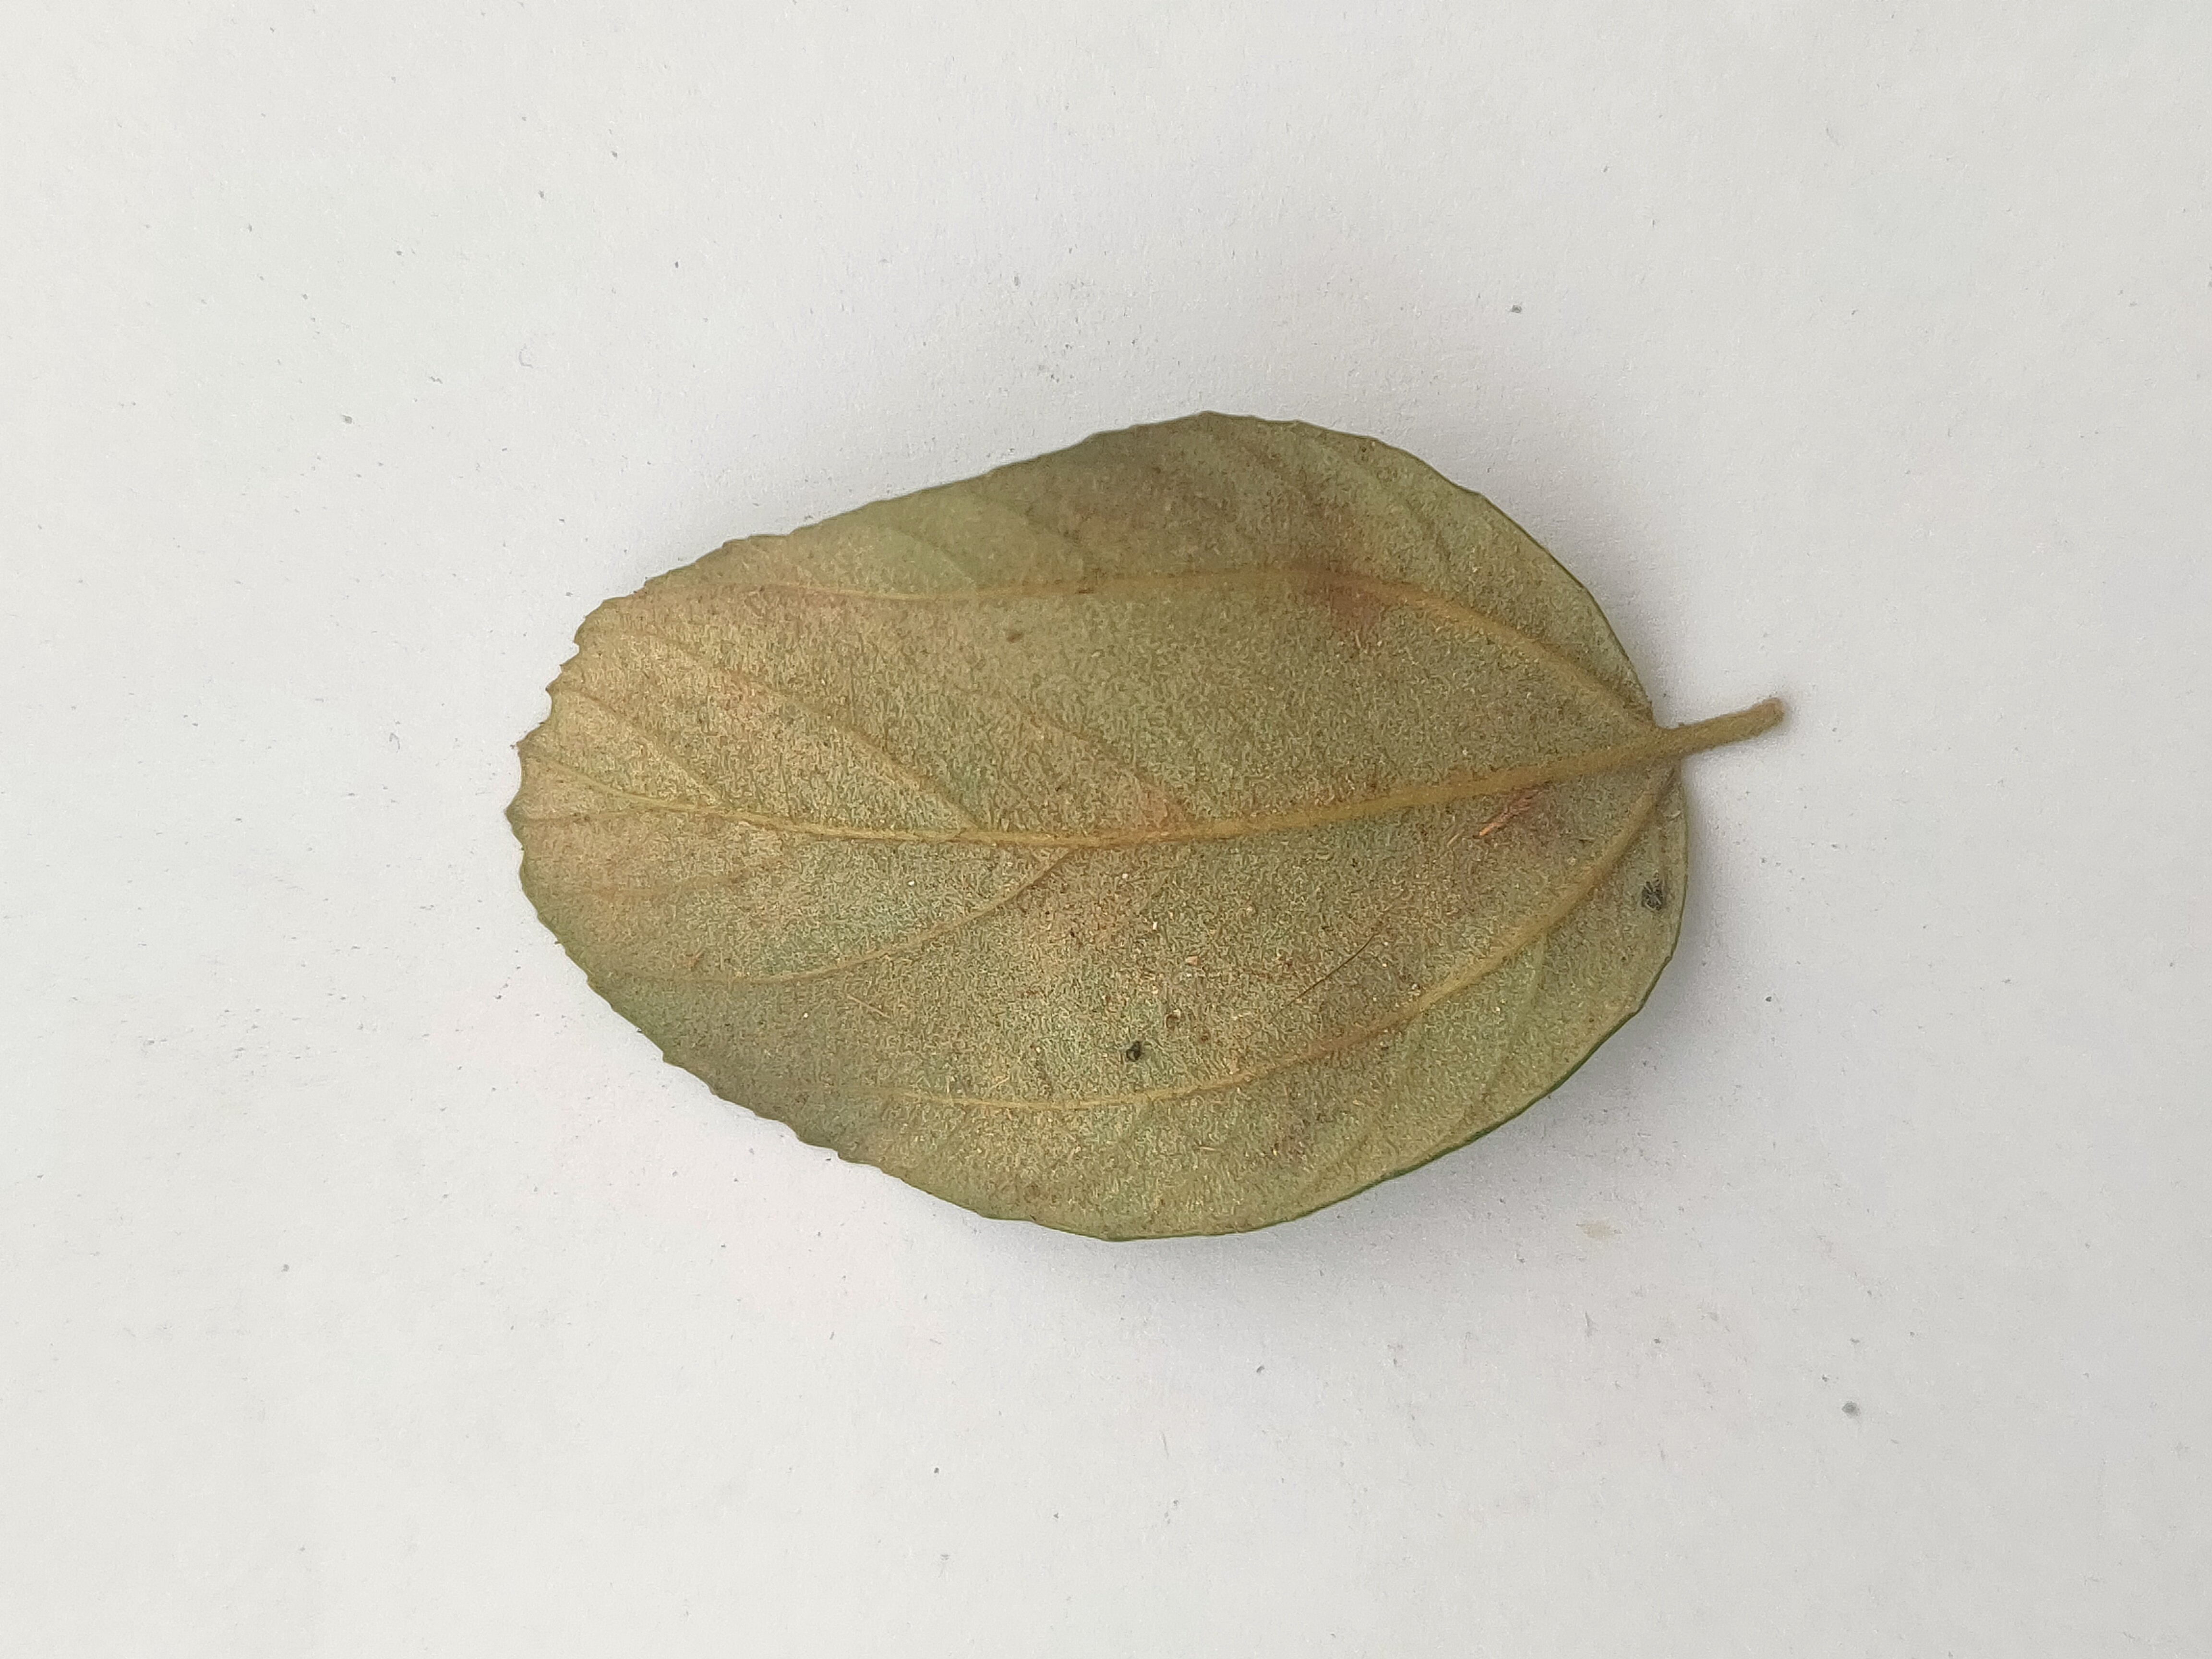
Leaf variety: Plum